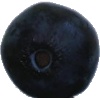
Label: Blueberry 1